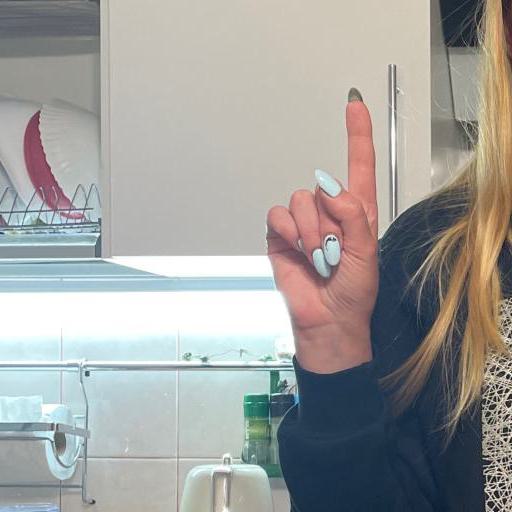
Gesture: one